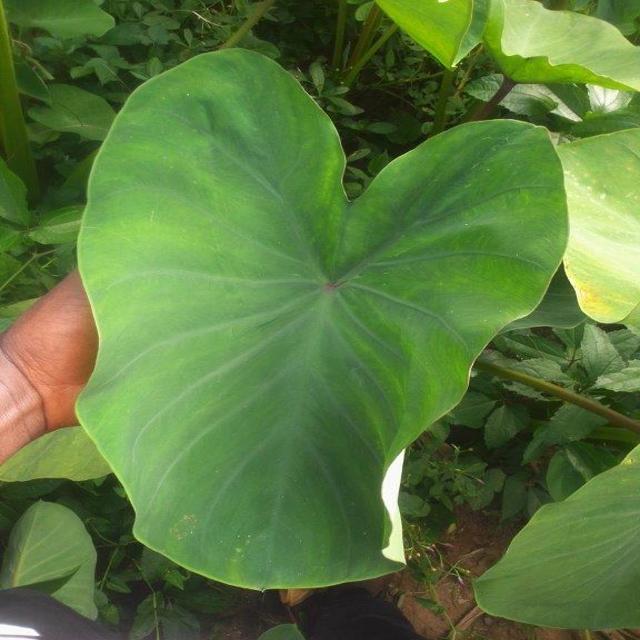
Label: Healthy